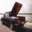
Label: pickup_truck